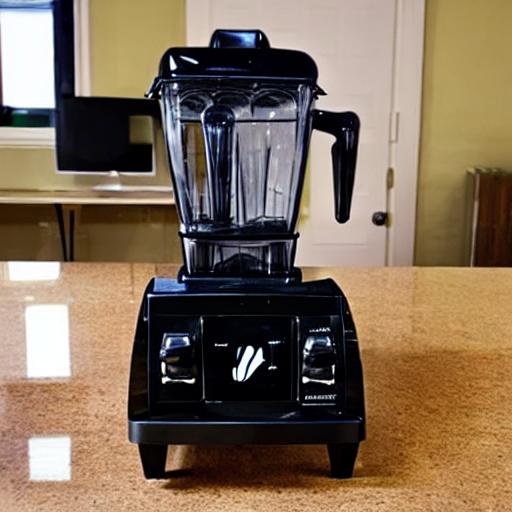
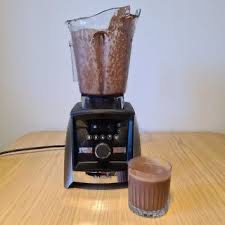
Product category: items_blender
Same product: no